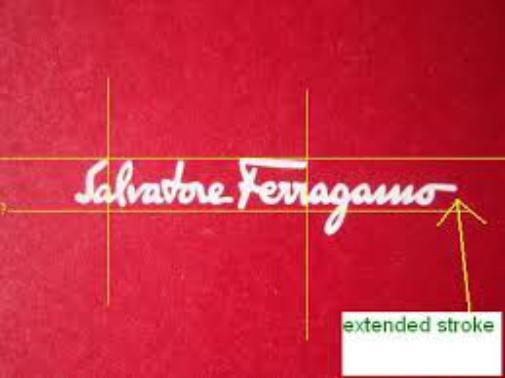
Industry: Clothes